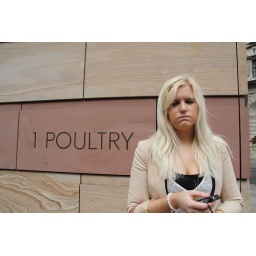
The day after Jen ate 40 chicken nuggets in an office competition...